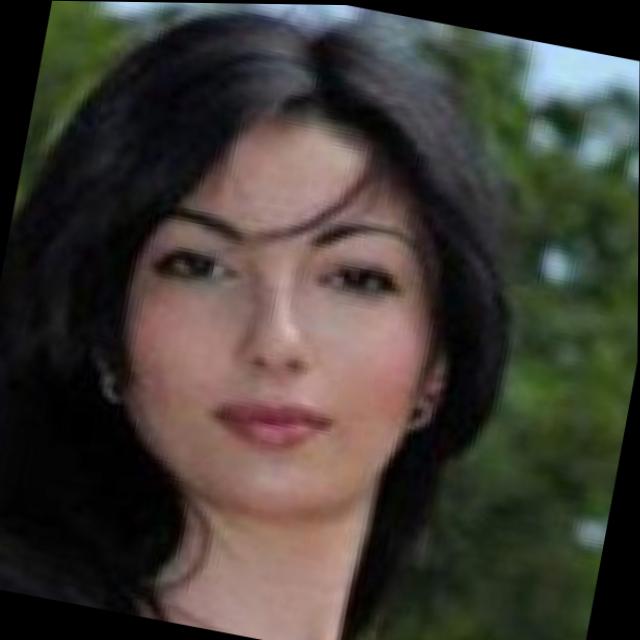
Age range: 21-44